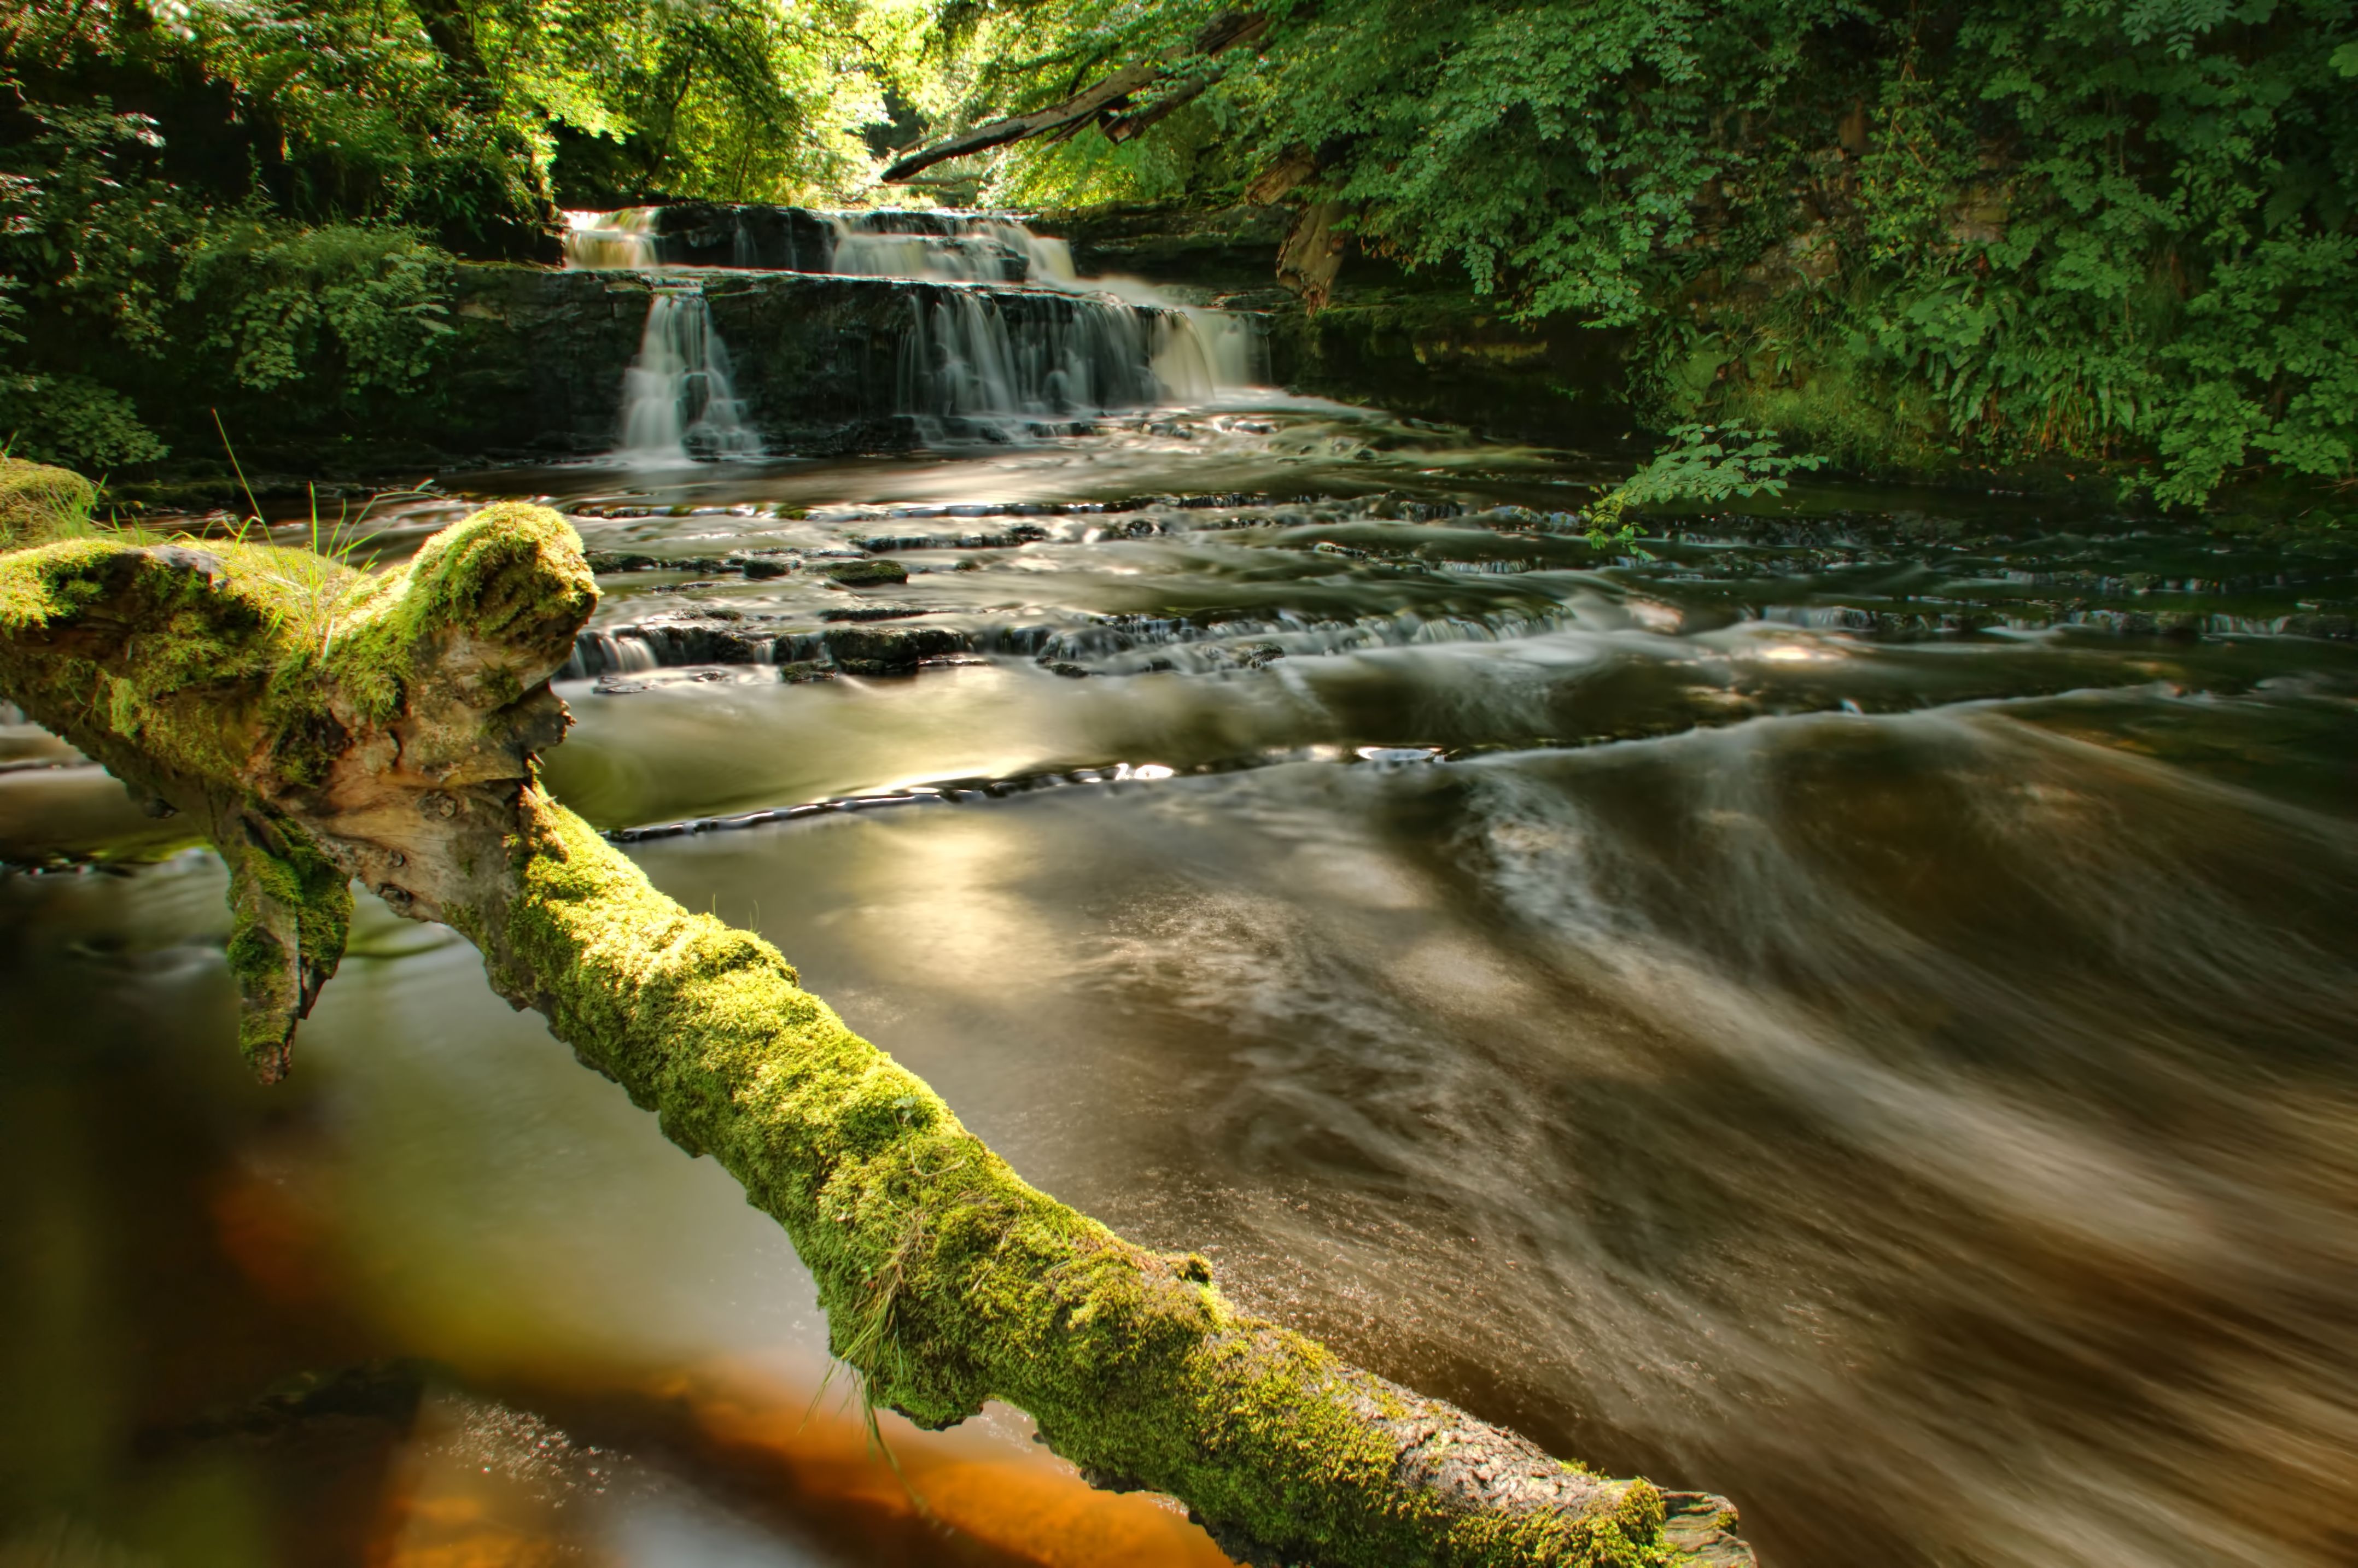
tree, water, nature, forest, waterfall, creek, wilderness, leaf, river, pond, stream, reflection, jungle, autumn, rapid, waterway, body of water, rainforest, longexposure, autofocus, woodland, water feature, watercourse, ayrshire, dalry, dalryglen, landform, platinumpeaceaward, geographical feature